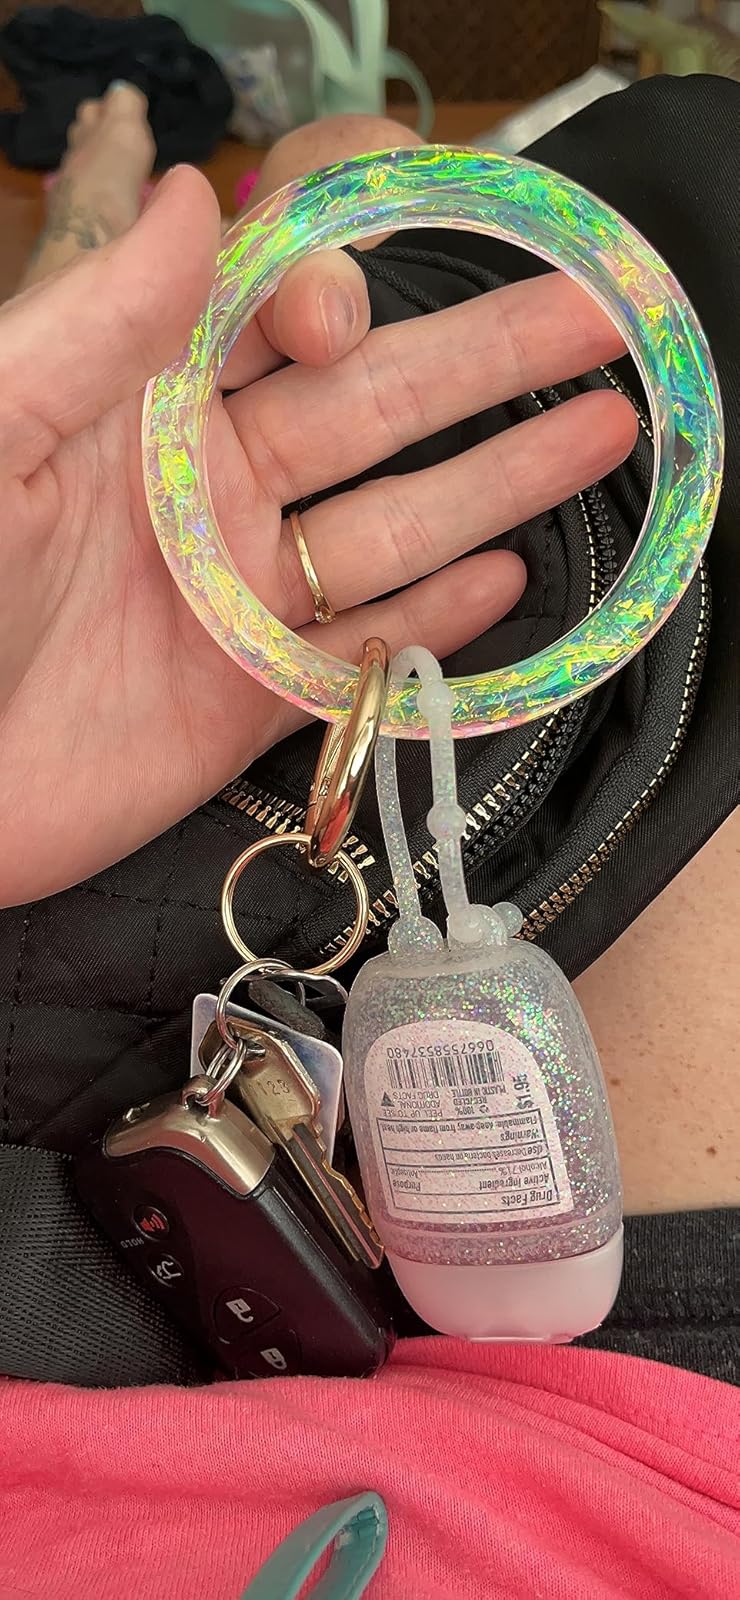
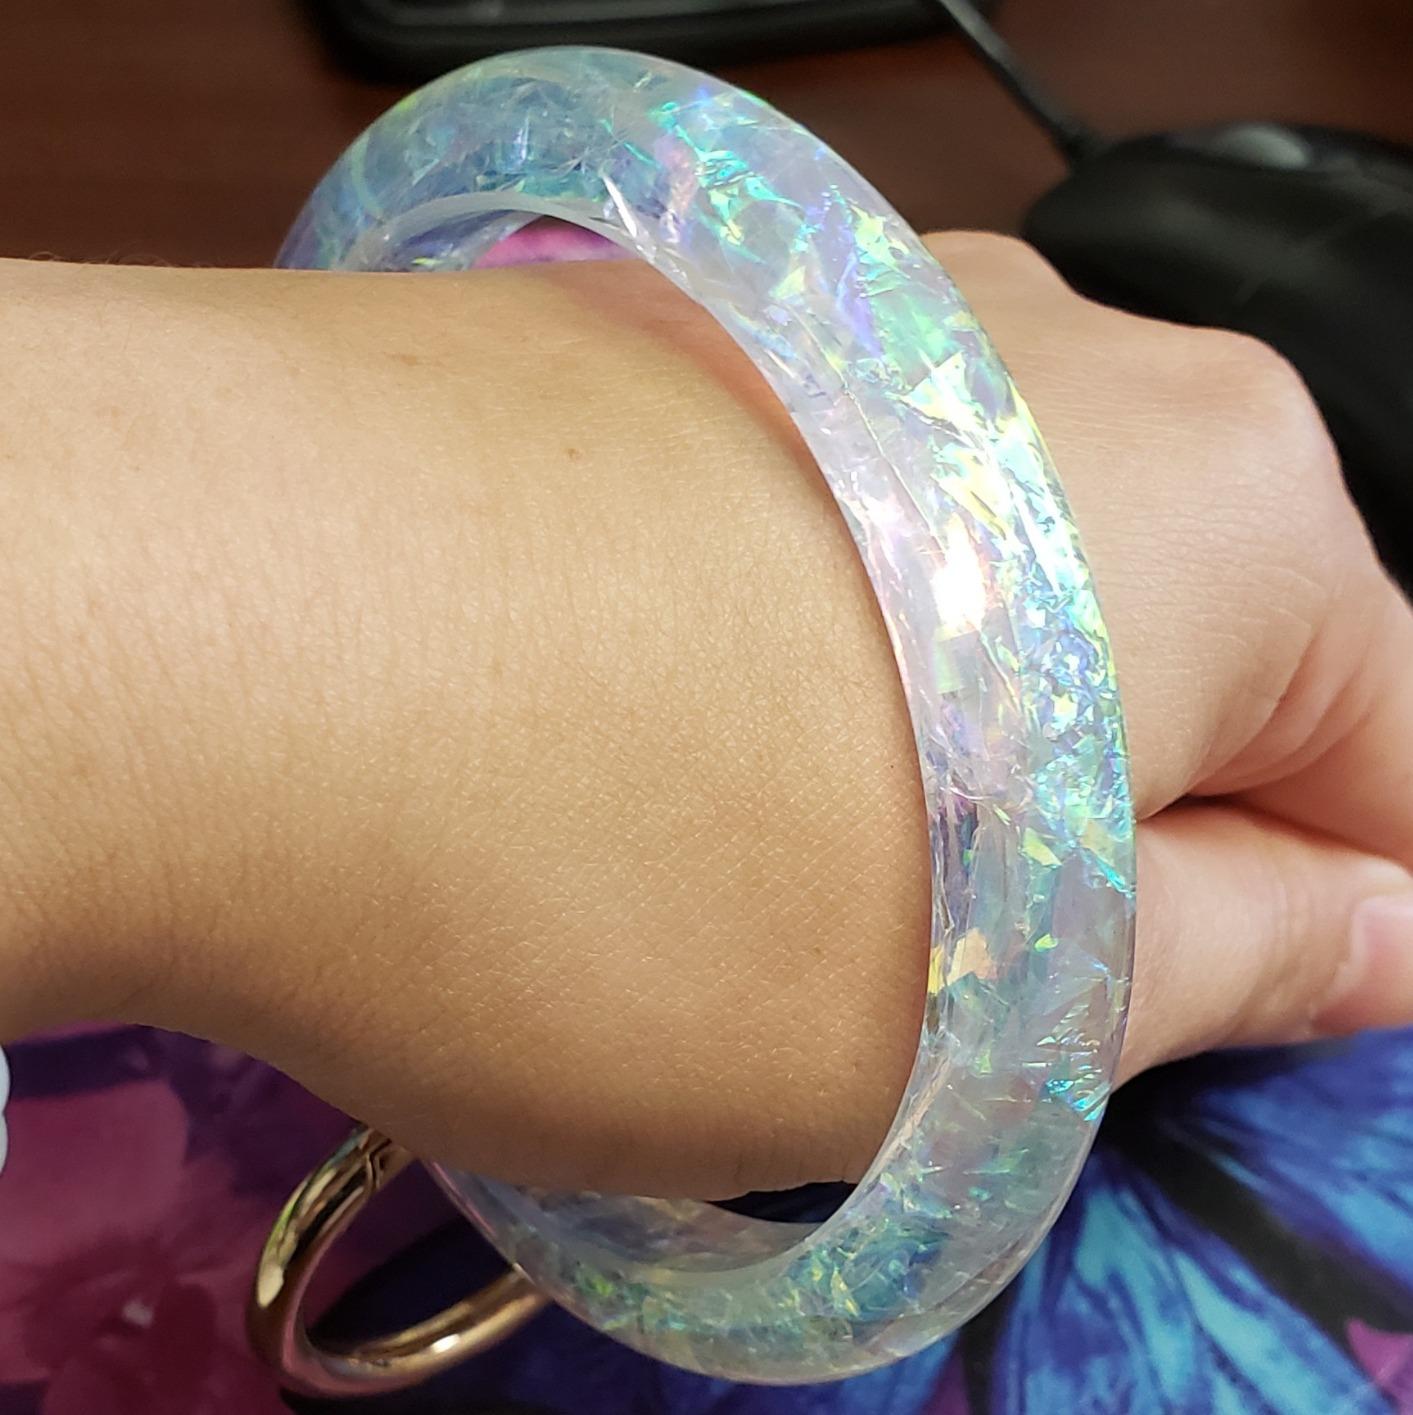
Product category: accessories_keychain
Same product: yes